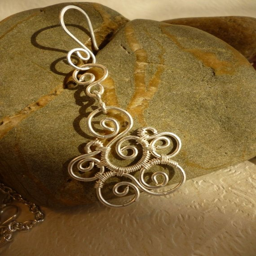
a big collection of jewellery from around the world .